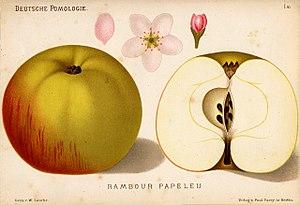
Rambour est le nom de nombreuses variétés anciennes de pommes.